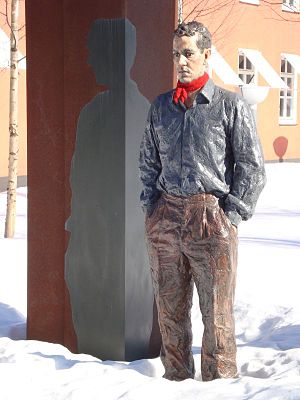
Umedalen Skulptur / Galleri
Umedalen Skulptur blev arrangeret første gang i 1994 og er nu en permanent skulpturudstilling på det tidligere sygehusområde i Umedalen i Umeå.